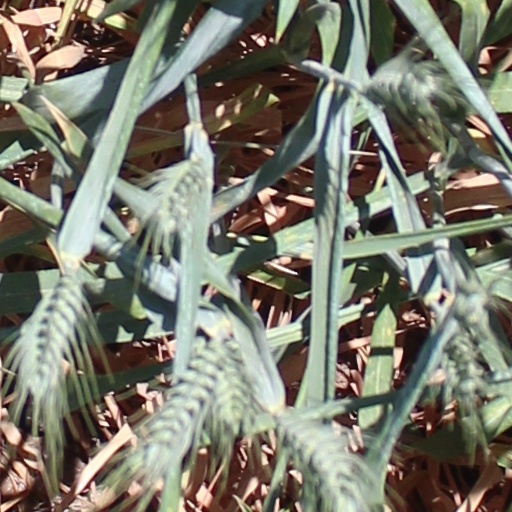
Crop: wheat